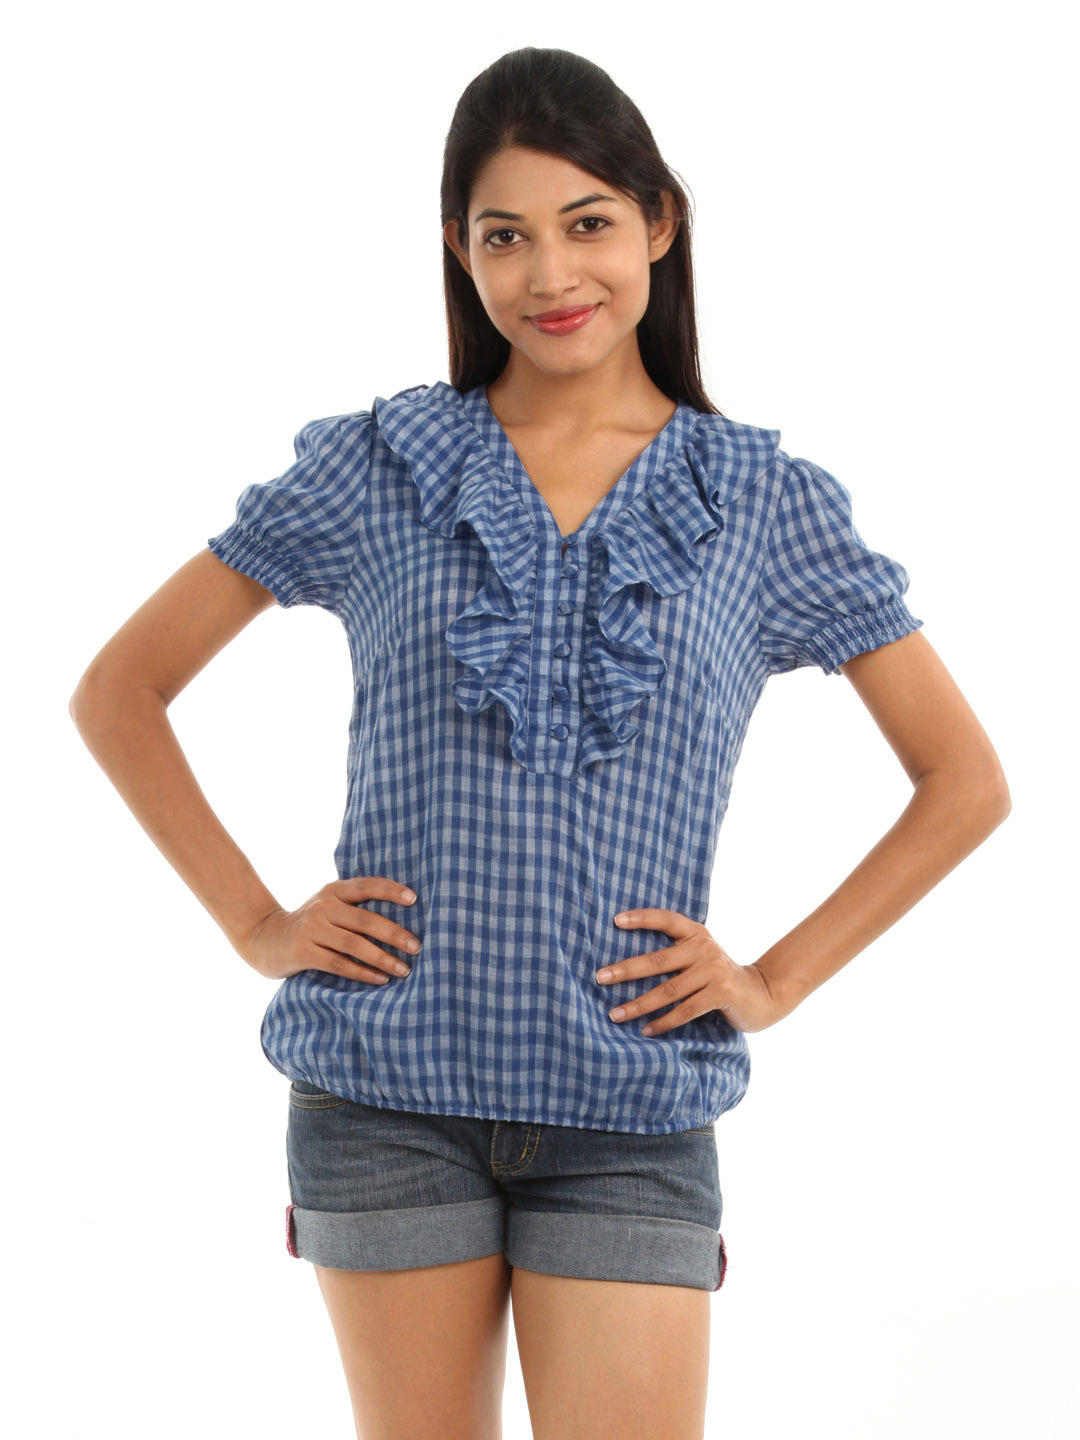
Wills Lifestyle Women Blue Top
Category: Apparel / Topwear / Tops
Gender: Women
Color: Blue
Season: Summer 2012
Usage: Casual